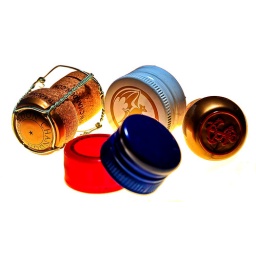
various stray bottle caps found around house